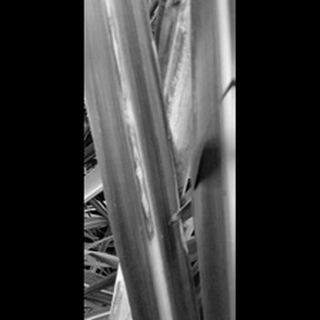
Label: sugarcane_red_rot